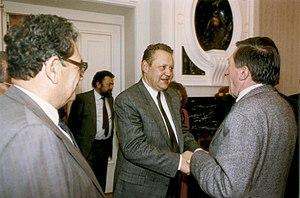
L'ambassade de la République démocratique allemande en France était la représentation diplomatique de la République démocratique allemande auprès de la République française. Elle était située 24 rue Marbeau, dans le 16ᵉ arrondissement de Paris.